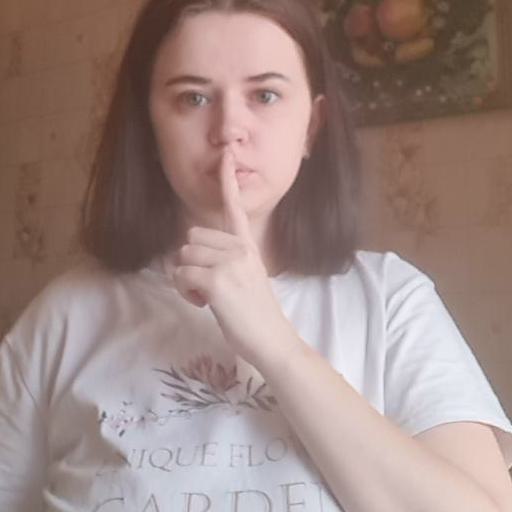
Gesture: mute